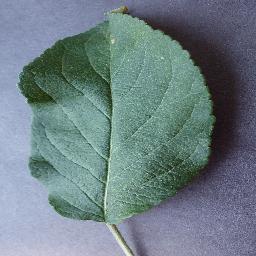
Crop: apple
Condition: healthy